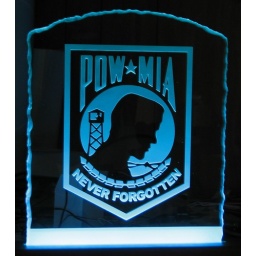
This piece is in a mahogany base with a blue cold cathode fluroscent light inside.